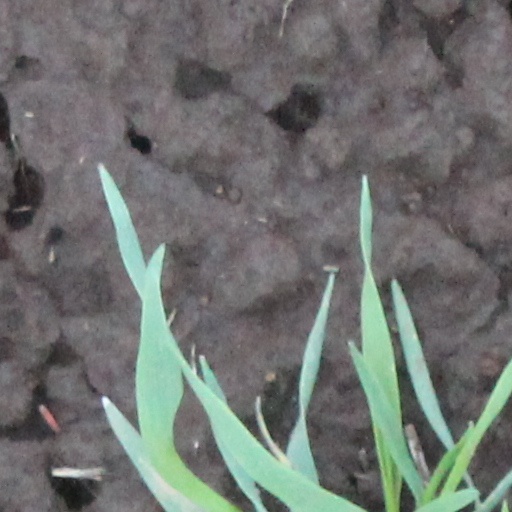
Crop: wheat